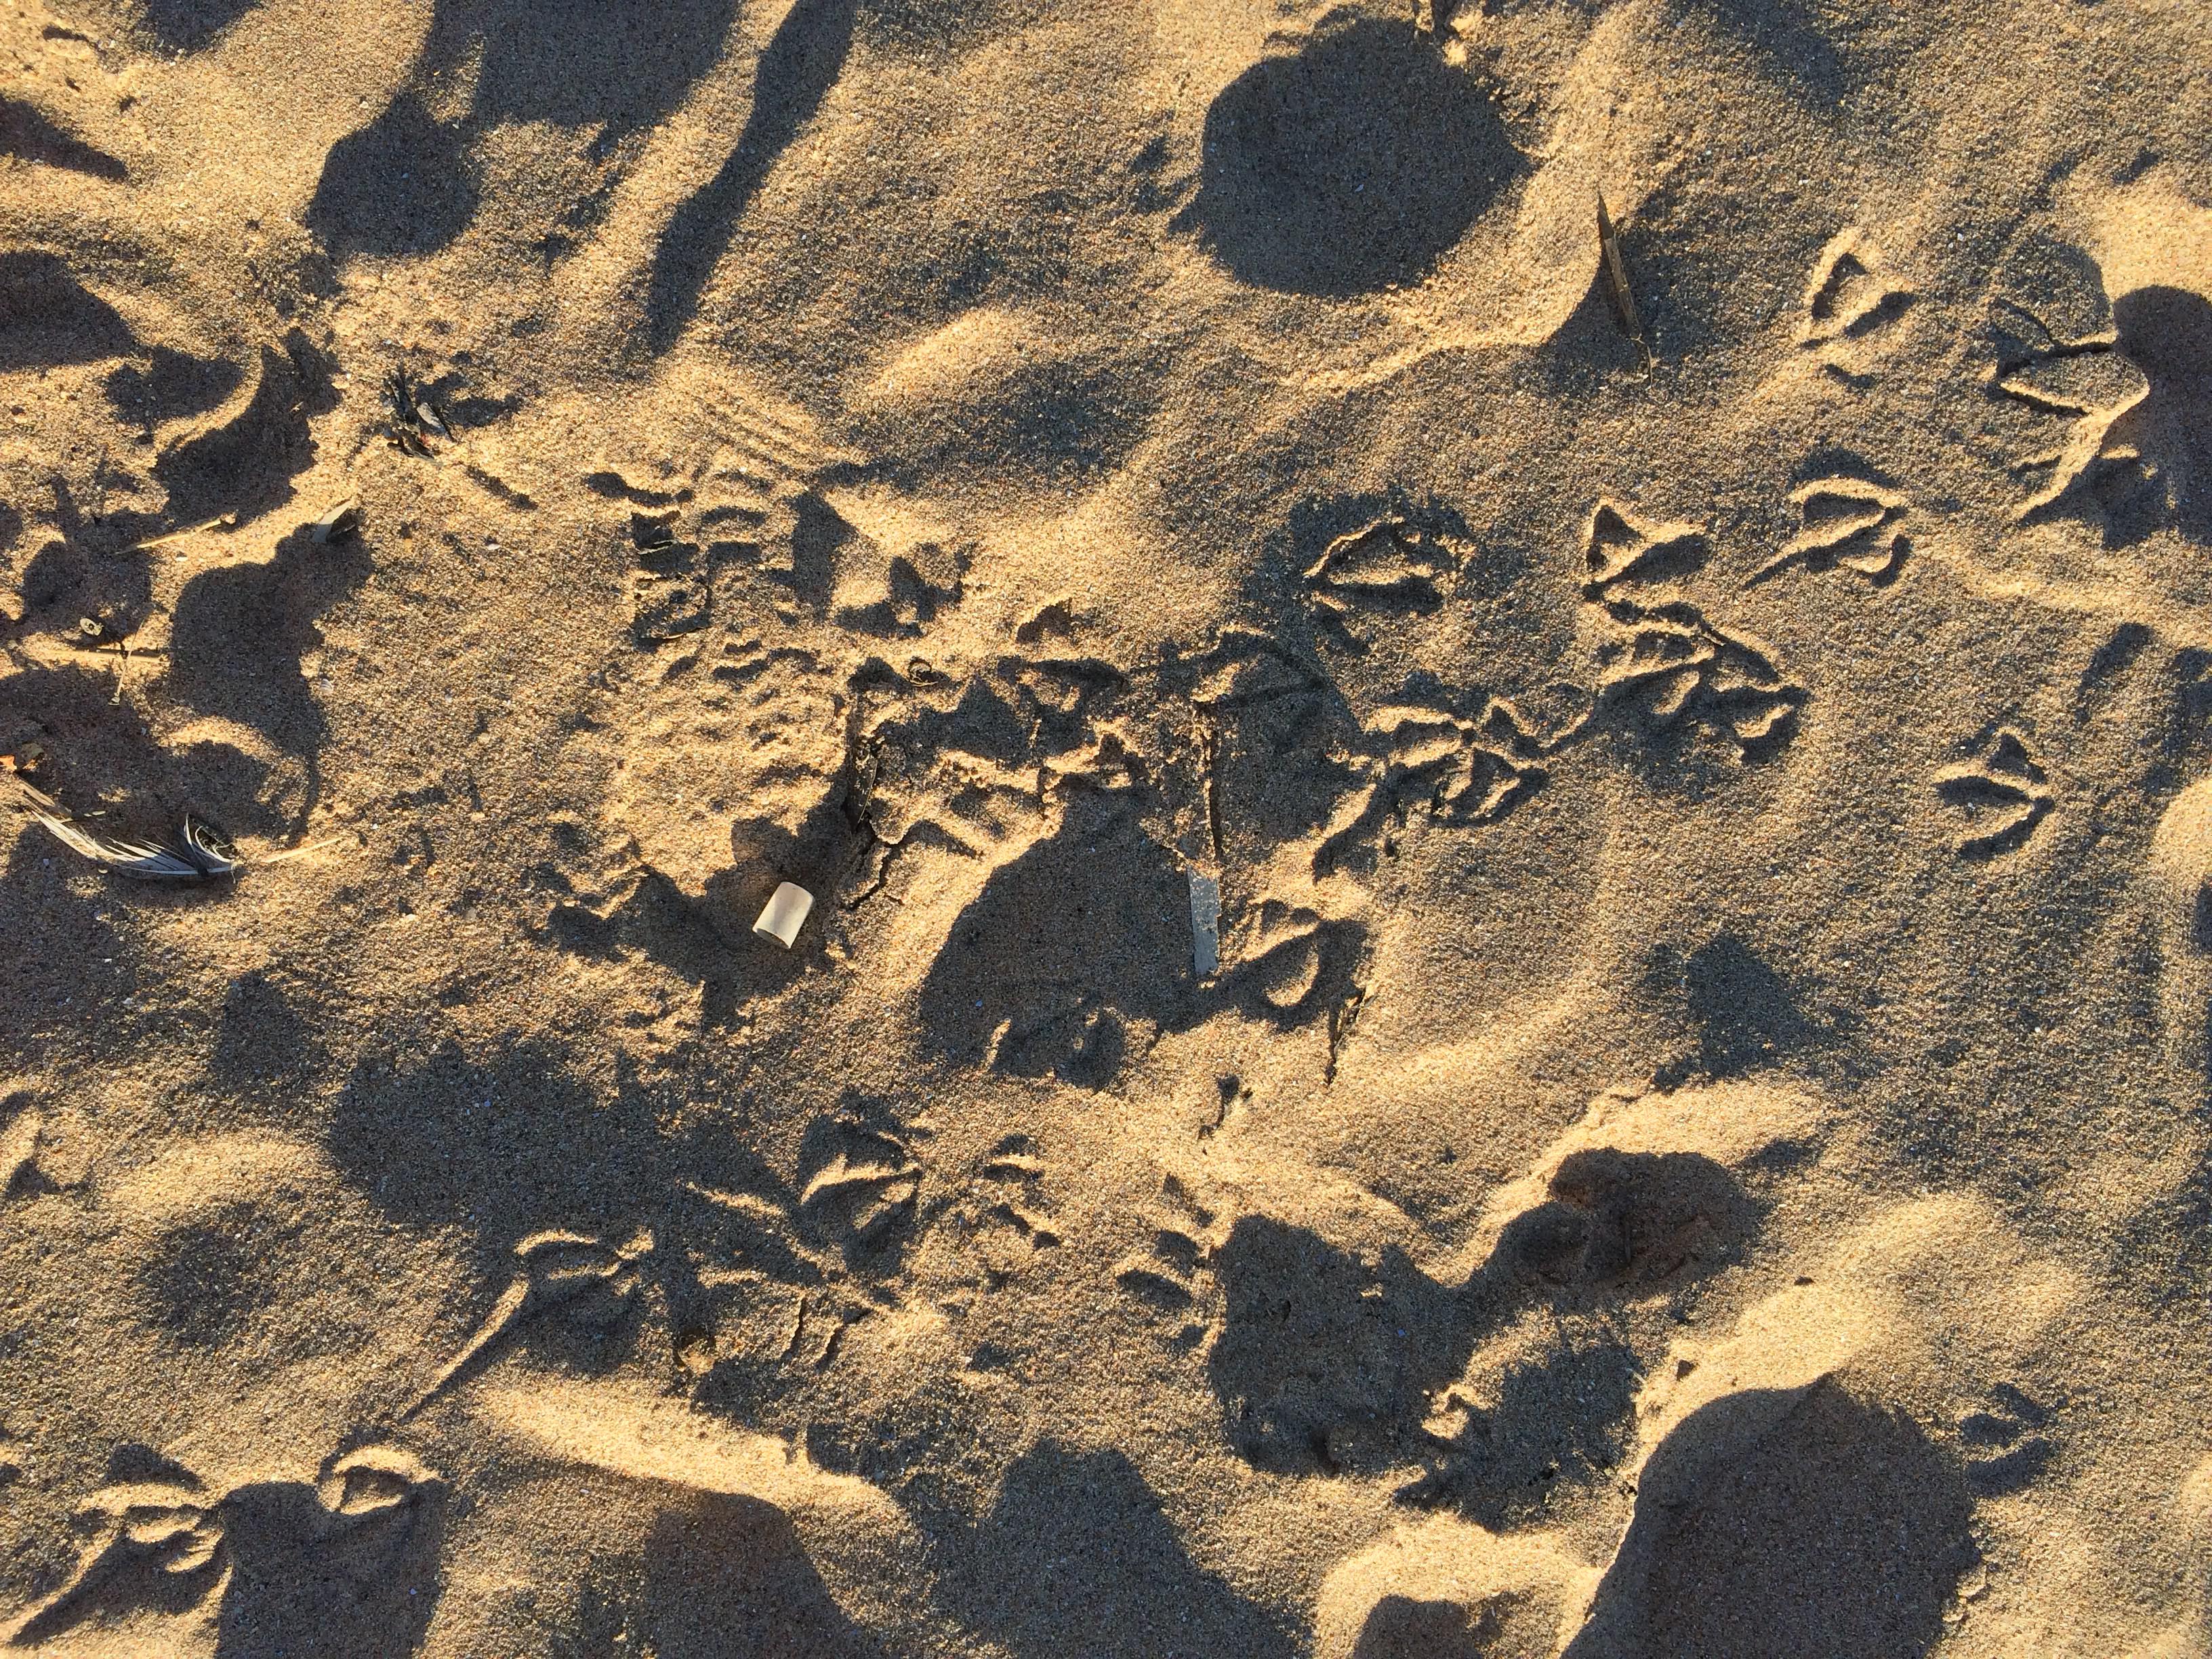
Object: Plastic bottle cap (Bottle cap)